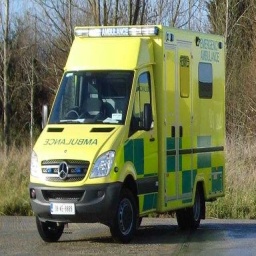
Label: ambulance